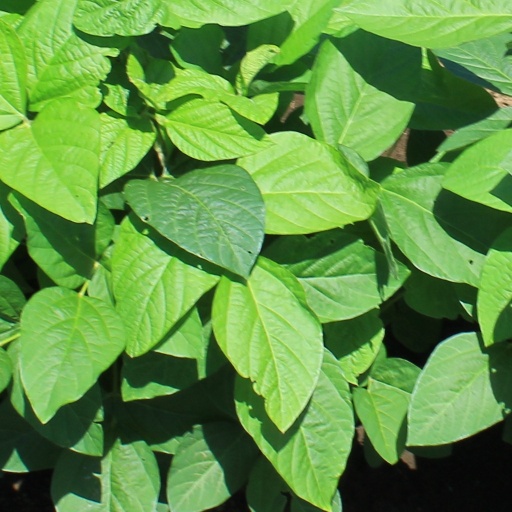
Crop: soybean